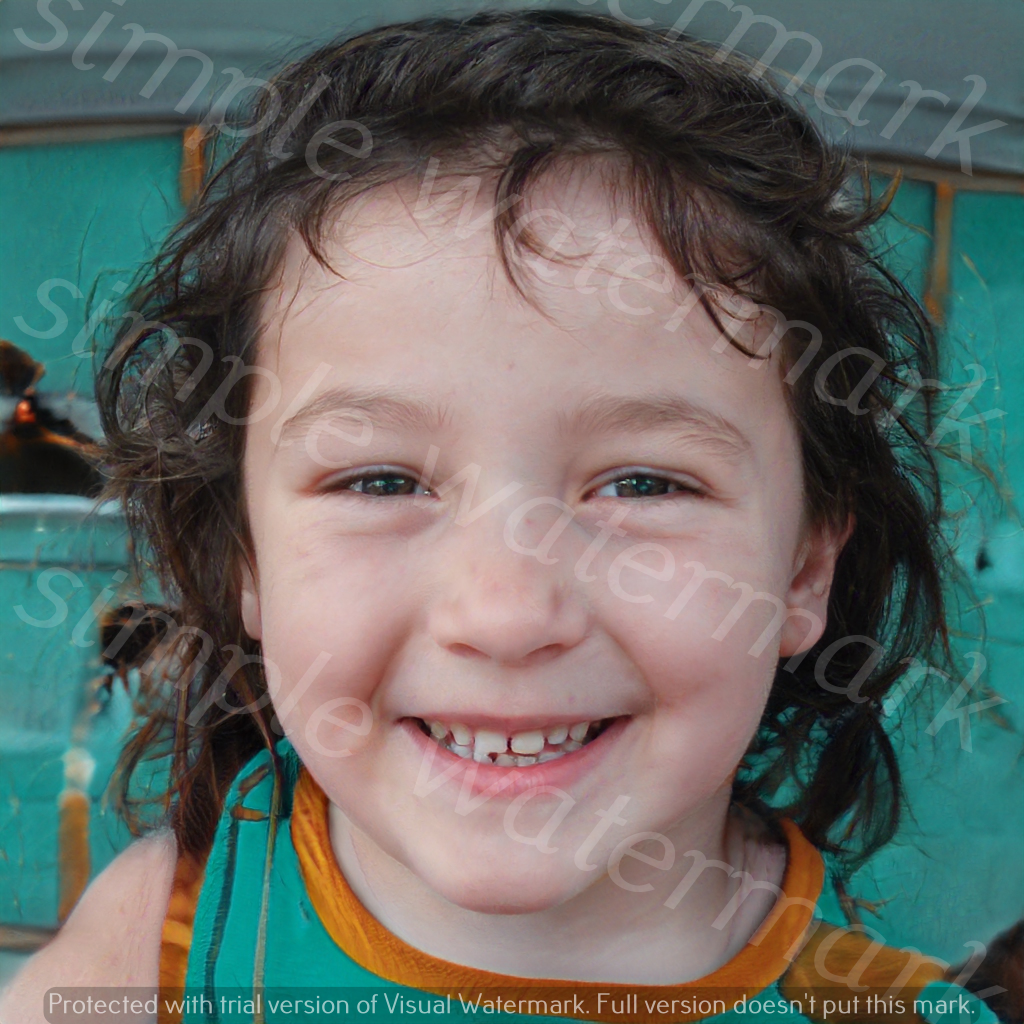
Label: Watermark